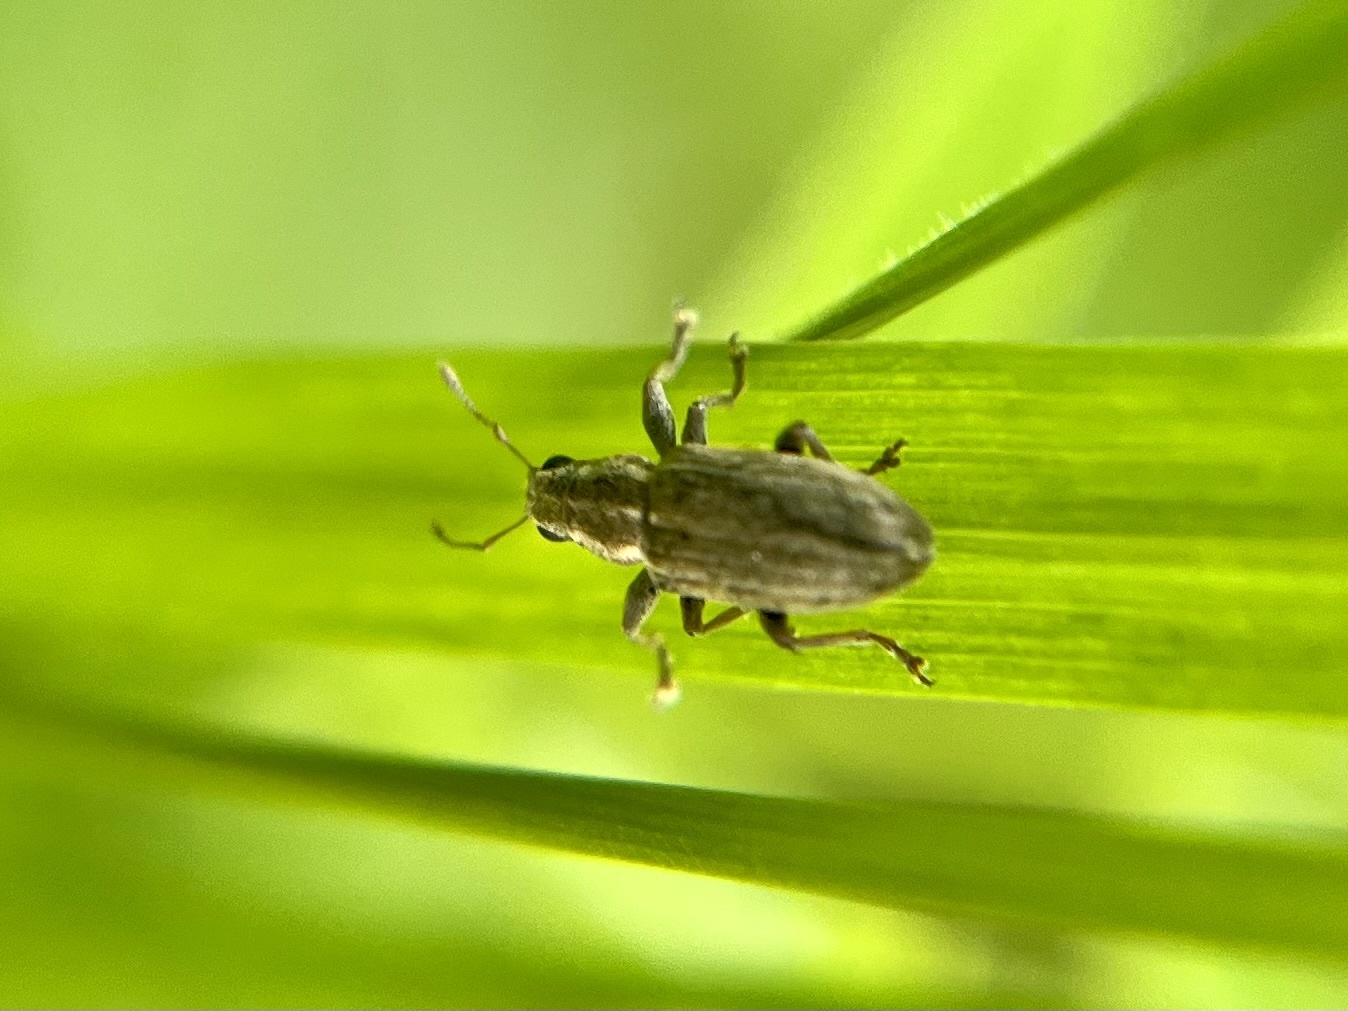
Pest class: pea_leaf_weevil